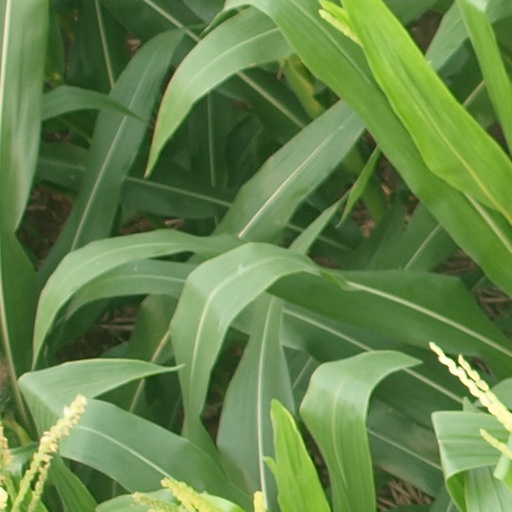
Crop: maize; corn